Os renovadores

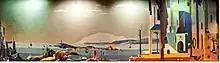
""Vista da Coruña 1669"", mural by Lugrís declared of Cultural Interest

Some of the "Renovators" were influenced by surrealism, like vivarian painter Maruxa Mallo, who had strong ties with surrealists such as Bretón, Lorca and Buñuel. She was far from his homeland, but the Galician sea was included as a theme in her work. During the fascist uprising, Mallo was in Vigo and managed to escape to Portugal. With the help of Gabriela Mistral, Chilean ambassador in Lisbon, could travel to Americas, where she was in touch with Seoane. Other artists marked by the war were Francisco Miguel, killed in 1936; he worked with Siqueiros and illustrated works by Borges and Mistral. The painter Urbano Lugrís, son of Lugrís Freire, an intellectual contrary to Franco, was forced to take the side of fascism, like other artists. He also worked on set designs and architecture, such as the "Surrealist chapel of Magi," in Bueu.